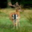
Label: deer